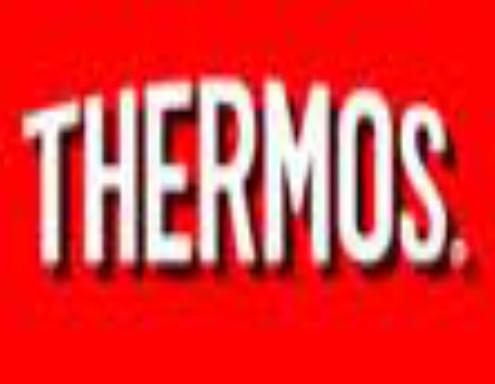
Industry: Necessities